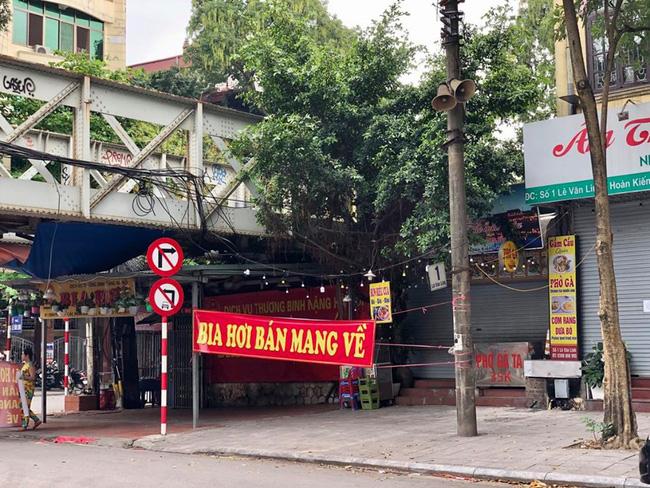
những ngôi nhà ở bên đường đều đang đóng cửa